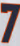
Number: 7